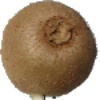
Label: Kiwi 1